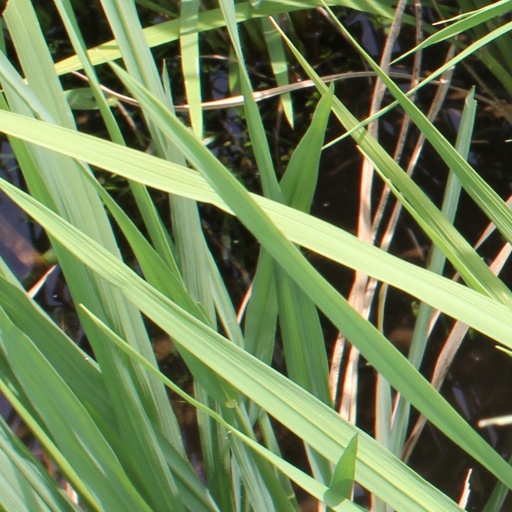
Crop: rice